Kemalist historiography

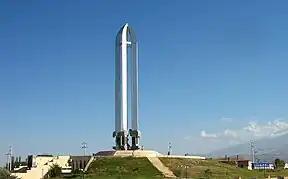
The Iğdır Genocide Memorial and Museum promotes the view that Armenians committed genocide against Turks, rather than vice versa.

Kemalist historiography omits the grievances of Greek and Armenian minorities (see Armenian and Greek genocides), and memorializes the suffering of the Turkish people. This narrative is not only embraced by admirers of the Kemalist past, however, as Conservatives and Islamists maintain the same approach to the events of 1915. To this day, the memory of the perpetrators of Armenian genocide is preserved in many place names, including schools, streets, and squares, both in Turkey and Northern Cyprus.